Bob McDonnell

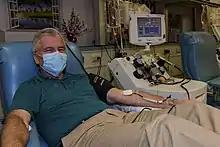
McDonnell donating plasma during the COVID-19 pandemic, October 2020

At the request of the Sons of Confederate Veterans, McDonnell issued a proclamation designating April 2010 as "Confederate History Month" following similar designations by two of his Republican predecessors, George Allen (in 1995, 1996, and 1997) and James S. Gilmore, but unlike the two Democratic governors immediately preceding McDonnell, who did not designate such a month.